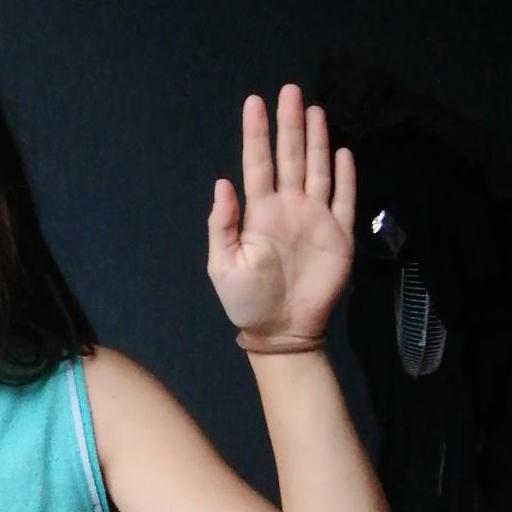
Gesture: stop